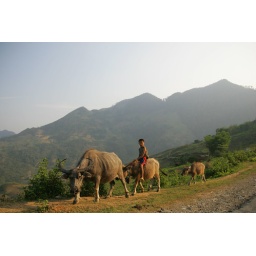
A boy rides one of his small native mountain buffaloes in northern Viet Nam